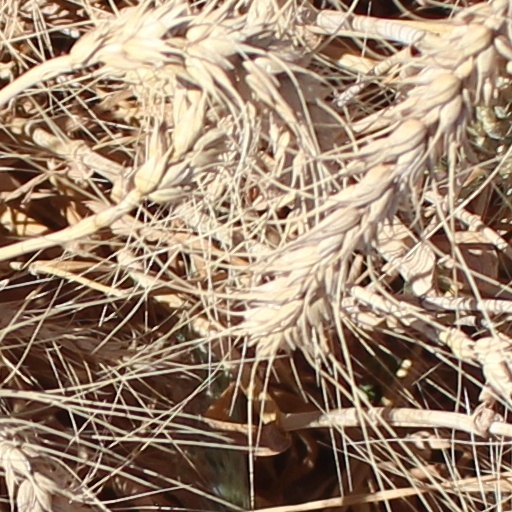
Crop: wheat